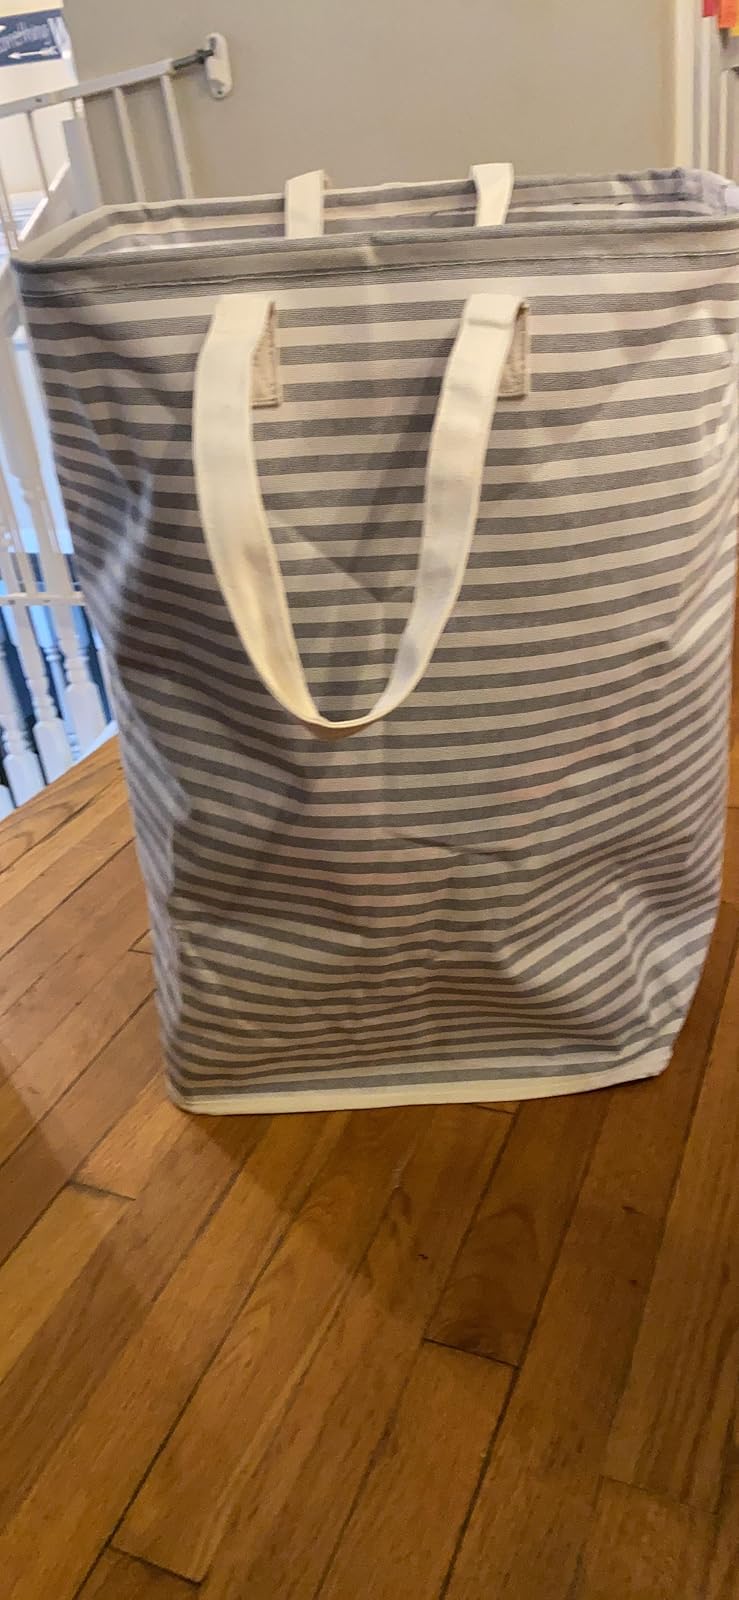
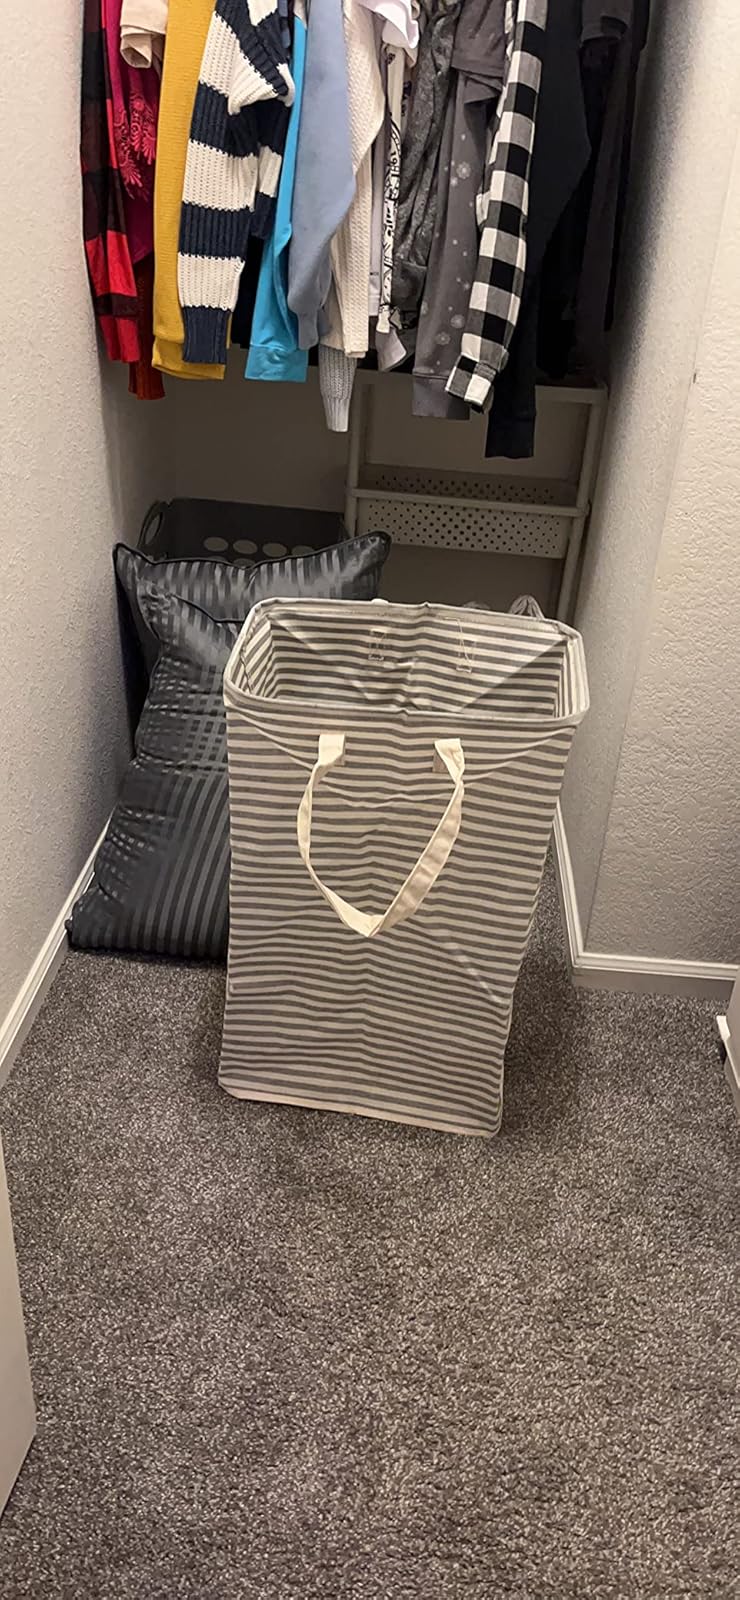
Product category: items_hamper
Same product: yes